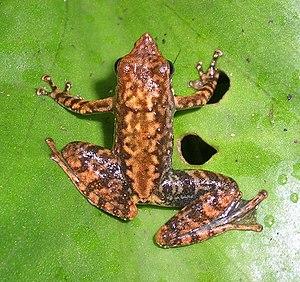
Micrixalus saxicola est une espèce d'amphibiens de la famille des Micrixalidae.